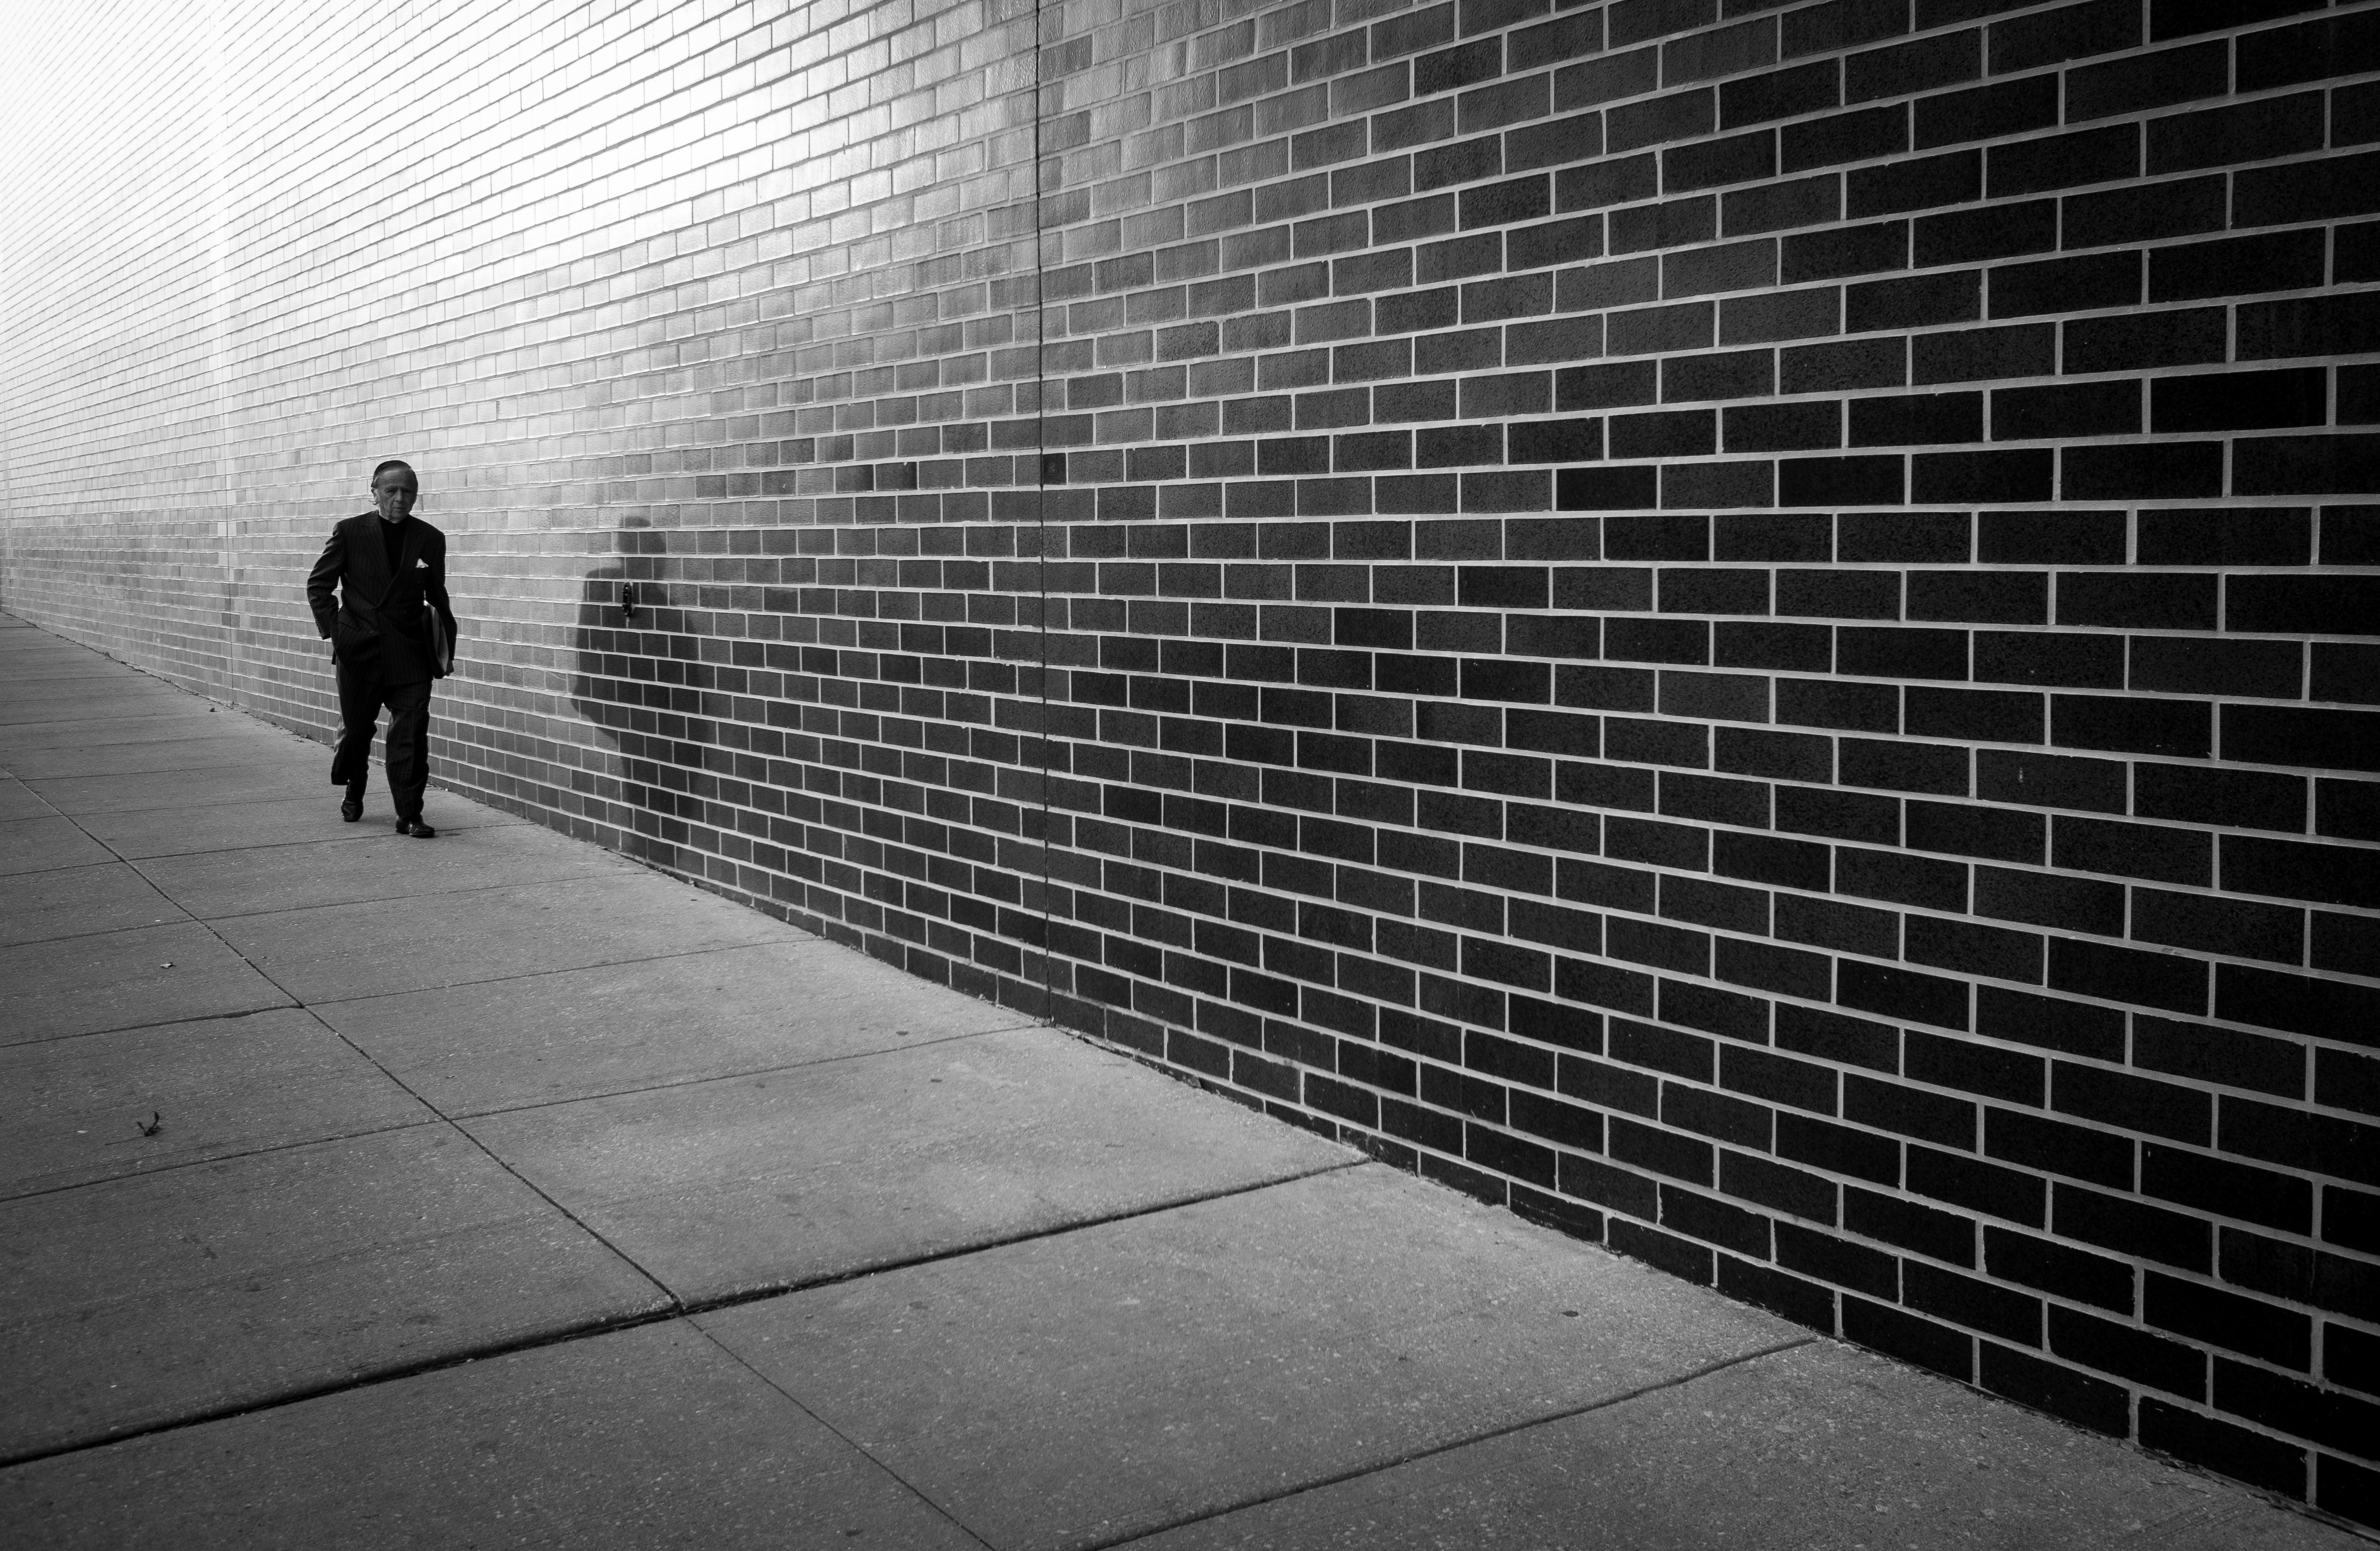
light, black and white, road, white, street, photography, wall, line, color, shadow, chicago, darkness, black, monochrome, infrastructure, symmetry, snapshot, shape, thomasleuthard, oocc, road surface, monochrome photography